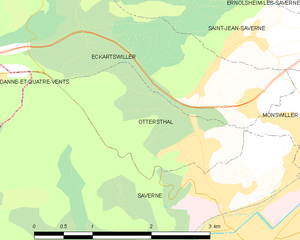
Carte des communes françaises